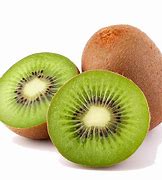
Label: Kiwi